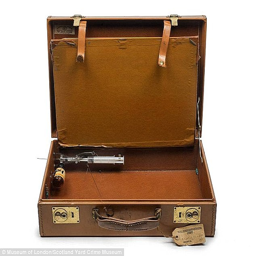
threats : item is a briefcase with a syringe and poison that people intended to use